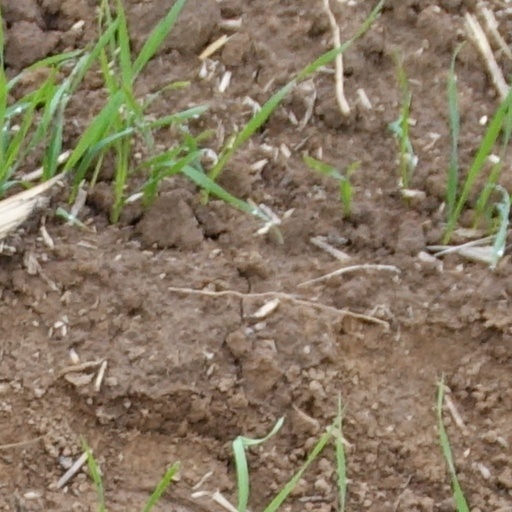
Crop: wheat